The Endurance: Shackleton's Legendary Antarctic Expedition

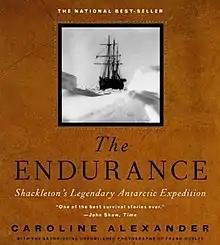

The Endurance is a 2000 documentary film directed by George Butler about Ernest Shackleton's legendary Antarctic expedition in 1914. It is based on the book of the same name. "Endurance" was the name of the ship of Shackleton's expedition. Butler followed it up the next year with another documentary about Shackleton's expedition titled "Shackleton's Antarctic Adventure".